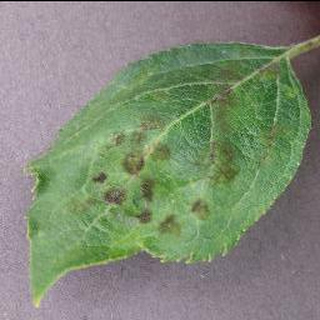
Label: apple_apple_scab